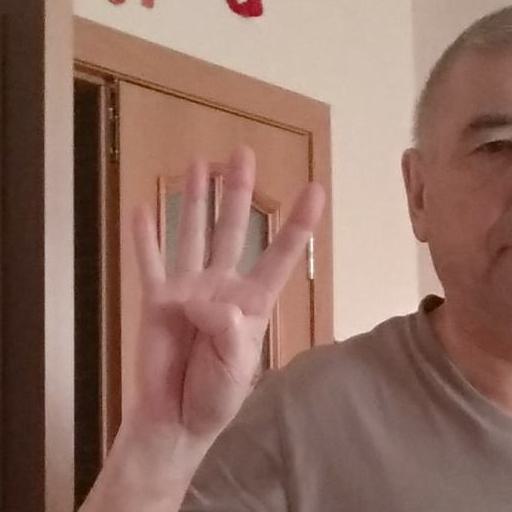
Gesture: four